New Britain campaign

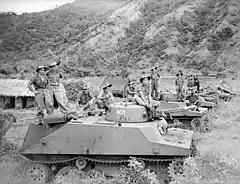
Australian soldiers posing with captured Japanese tanks at Rabaul in September 1945

In the aftermath of the campaign, there are mixed opinions among historians as to whether the US landings around Arawe, and even around Cape Gloucester were necessary. While according to Henry Shaw and Douglas Kane, authors of the Marine Corps official history, the landing around Arawe arguably made the landing at Cape Gloucester easier, US naval historian Samuel Eliot Morison argues that the landing at Arawe was of "small value" pointing out that it was never developed into a naval base and that potentially the resources and manpower could have been employed elsewhere. US Army historian John Miller also concluded that the operations to secure Arawe and Cape Gloucester "were probably not essential to the reduction of Rabaul or the approach to the Philippines", while there were some benefits to the offensive in western New Britain and comparatively few casualties.